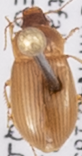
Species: Amara quenseli
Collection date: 2018-07-03
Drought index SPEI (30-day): -1.442
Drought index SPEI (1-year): -1.01
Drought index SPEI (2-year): -0.88